Nikolai Morozov (figure skater)

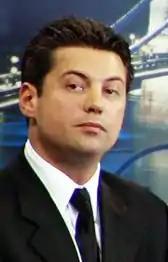
Morozov at the 2004 European Championships.

Nikolai Alexandrovich Morozov (born 17 December 1975) is a Russian former competitive ice dancer, figure skating coach and choreographer. He represented Russia, Belarus and Azerbaijan in competition. He coached Shizuka Arakawa to the 2006 Olympic gold medal and Miki Ando to two World titles. He is a former competitive ice dancer who appeared with Tatiana Navka for Belarus at the 1998 Winter Olympics, placing 16th, and at the 1998 World Championships, placing 10th. Earlier in his career, he competed with Olga Pershankova for Azerbaijan and with Ekaterina Gvozdkova for Russia.